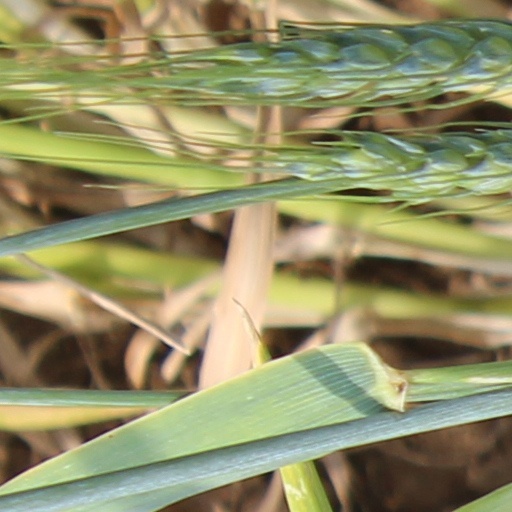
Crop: wheat